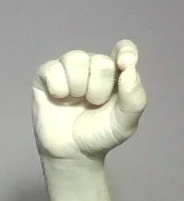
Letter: fa